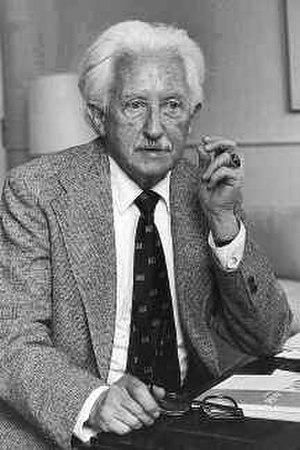
Erik Homburger Erikson, né le 15 juin 1902 à Francfort et mort le 12 mai 1994 à Harwich est un psychanalyste et psychologue du développement germano-américain. Il est l'auteur d'une théorie du développement psychosocial reposant sur huit stades psychosociaux successifs. Erikson est douzième sur la Liste des psychologues les plus cités du XXᵉ siècle.